Edoardo Leo

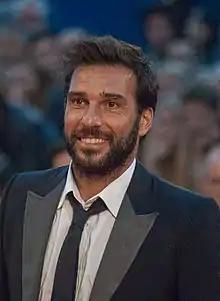

Born in Rome, Leo, a graduate in Literature and Philosophy from the Sapienza University of Rome, started attending acting courses at young age and made his professional debut in 1995, in the TV-movie "La luna rubata". He had his breakout in 2003, with the role of Marcello in the TV-series "Un medico in famiglia".